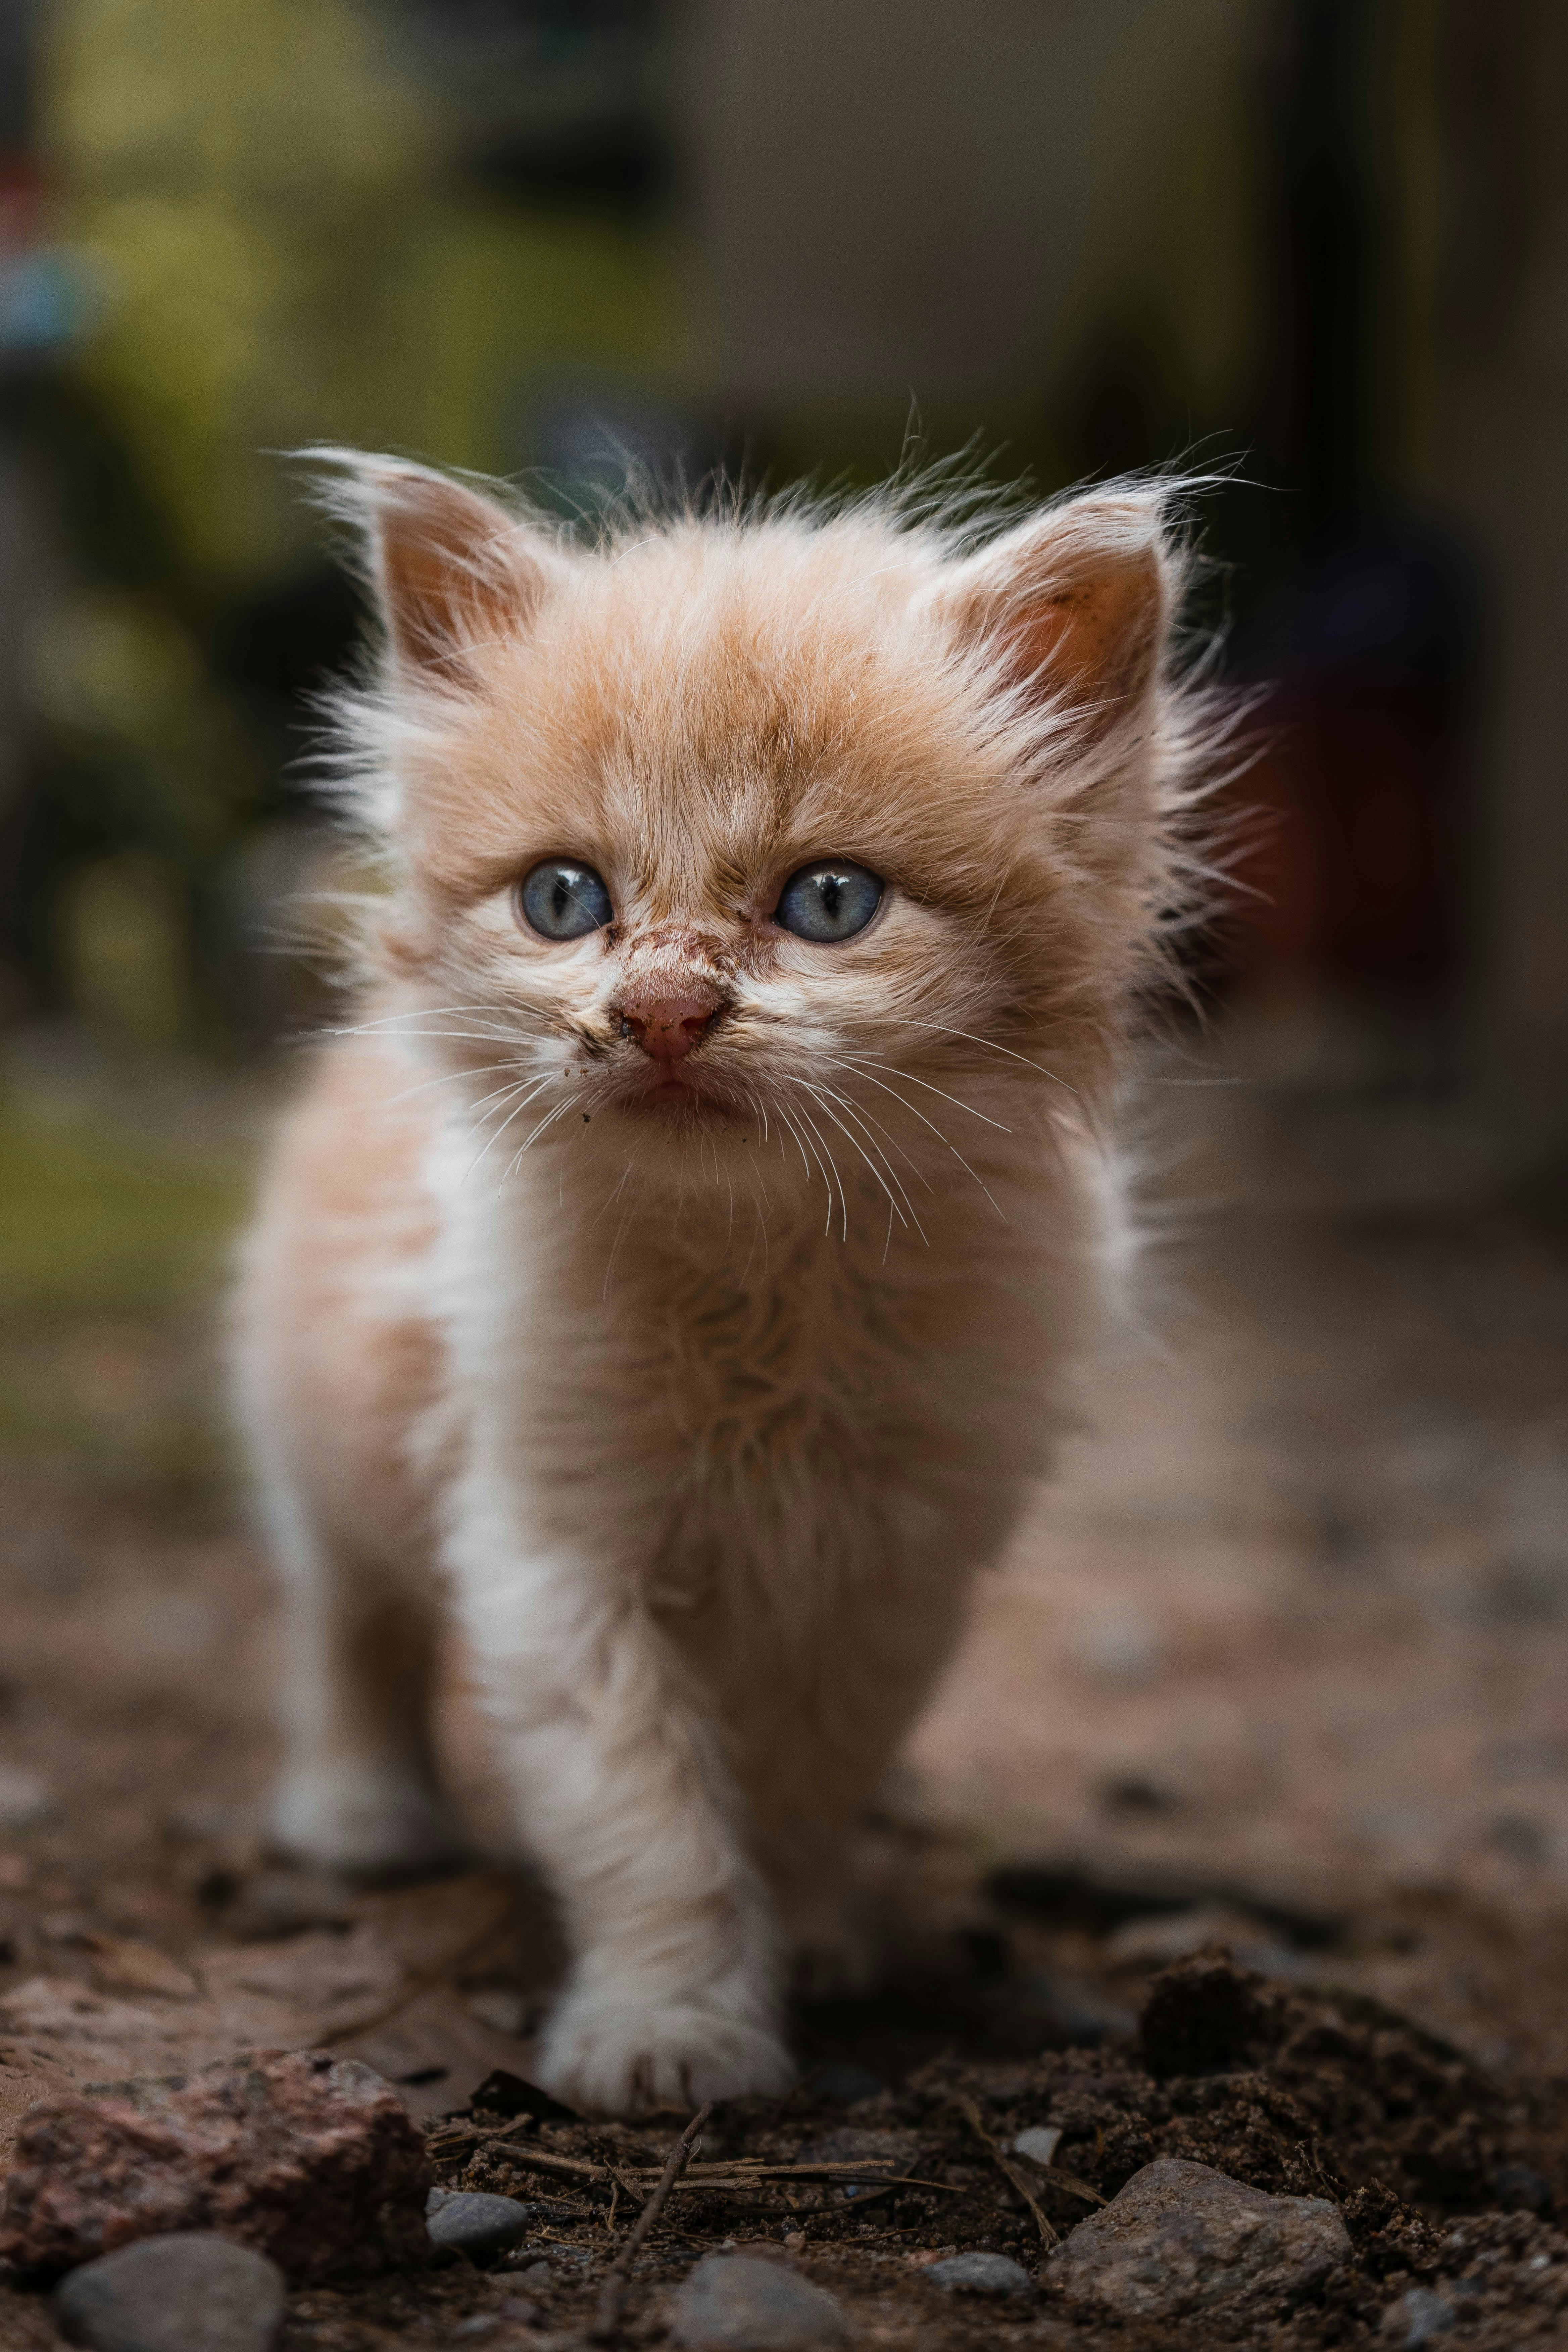
animals, cat, window, carnivore, felidae, small to medium sized cats, fawn, terrestrial animal, whiskers, snout, tail, wood, grass, tree, soil, domestic short haired cat, claw, fur, wildlife, paw, plant